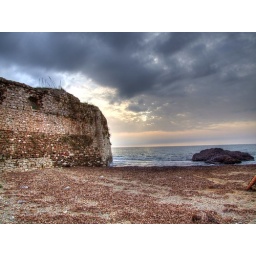
beach near the castle (hdr)